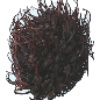
Label: rambutan